Sait Faik Abasıyanık

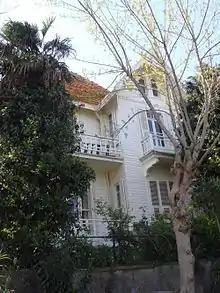
His home in Burgazada, now the Sait Faik Museum

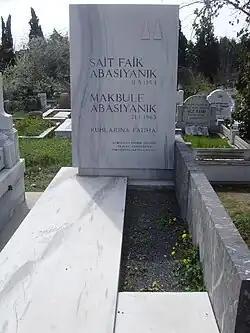
Grave of Sait Faik Abasıyanık and his mother Makbule

Born in Adapazarı, on 18 November 1906, he was educated at Istanbul Lisesi in Istanbul and then in Bursa. He enrolled in the Turcology Department of Istanbul University in 1928, but under pressure from his father went to Switzerland to study economics in 1930. He left school and lived from 1931 to 1935 in France (mainly Grenoble) – an experience which had a deep impact on his art and character. After returning to Turkey he taught Turkish in Halıcıoğlu Armenian School for Orphans, and tried to follow his father's wishes and go into business but was unsuccessful. At this time he also began to publish his pieces in "Varlık", a national periodical.